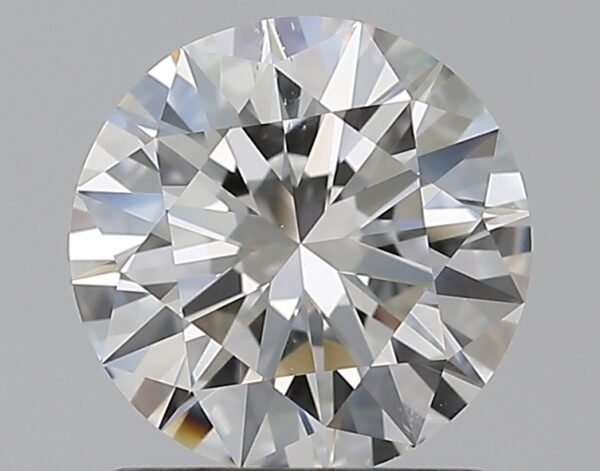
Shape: round
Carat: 1.01
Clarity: VS2
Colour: G
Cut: EX
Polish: EX
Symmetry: EX
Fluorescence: N
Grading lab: GIA
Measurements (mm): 6.49 x 6.53 x 3.93